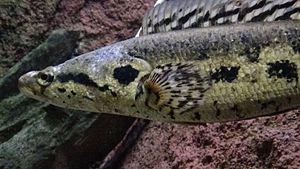
Parachanna obscura - Aquarium Tropicale du palais de la Porte Dorée, Paris, Ile de France, France - 12/2014